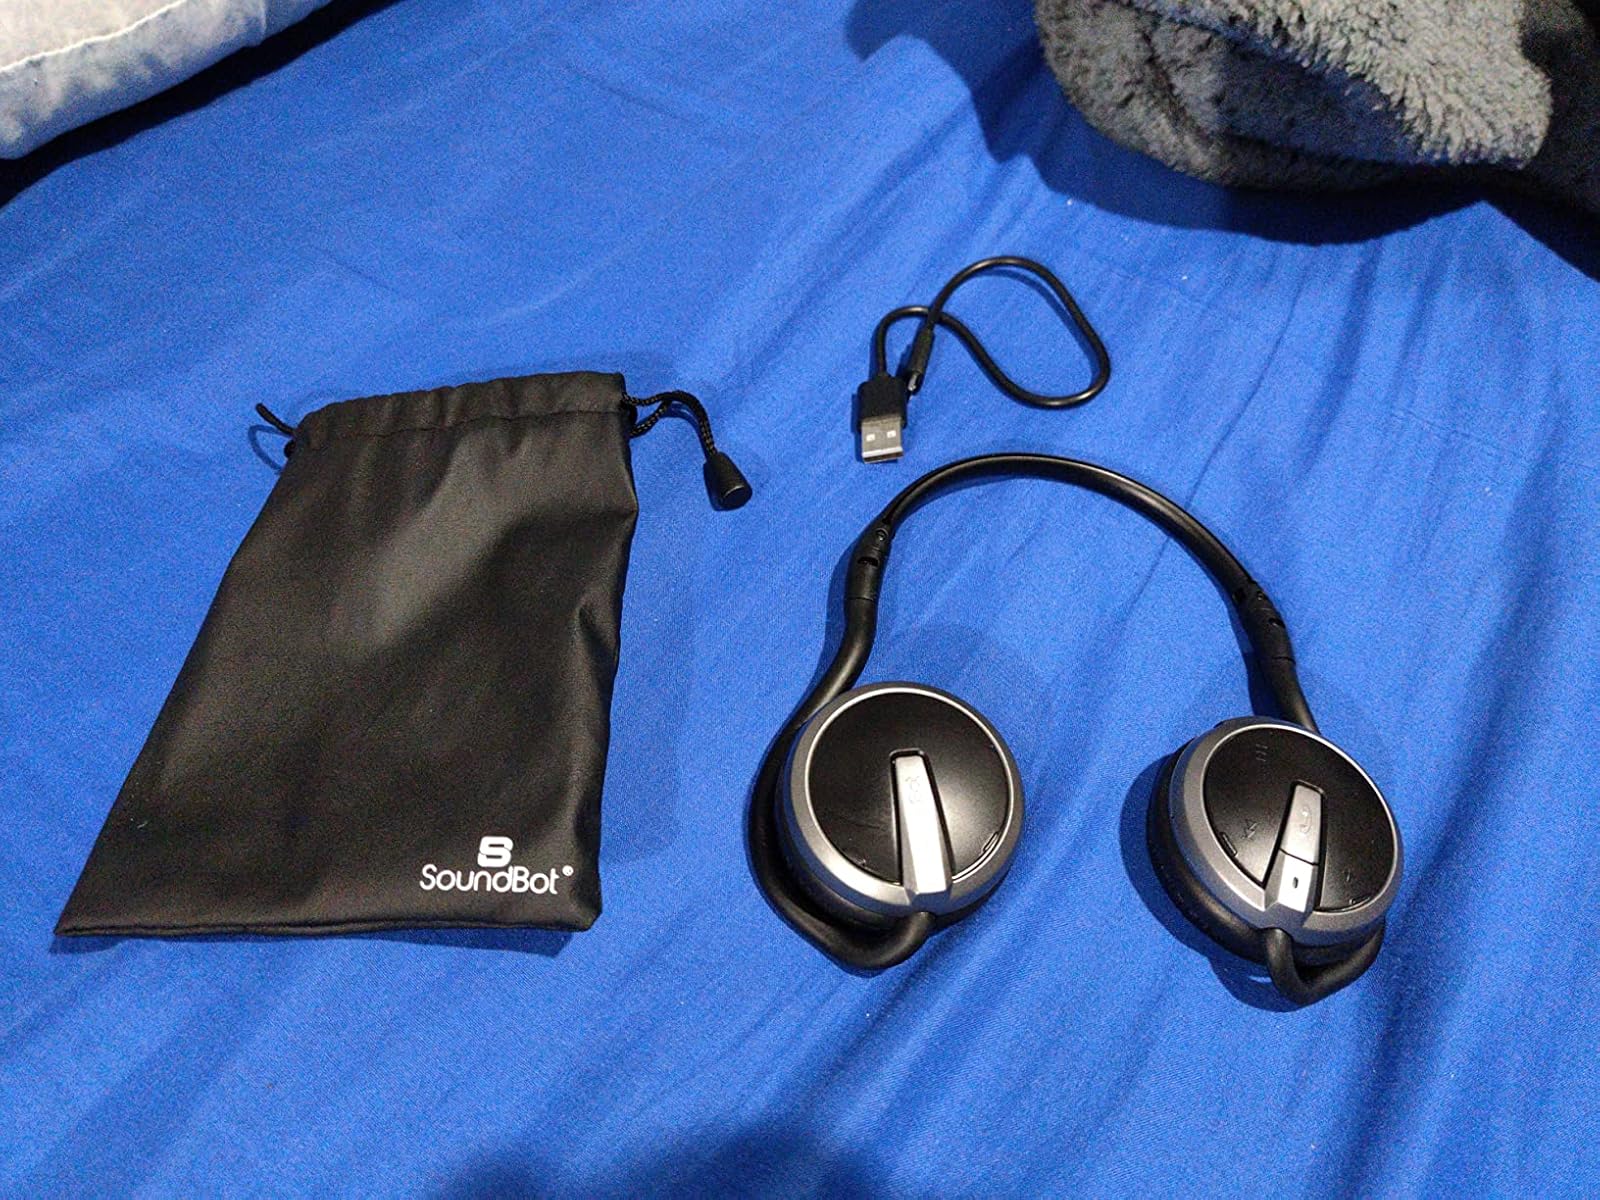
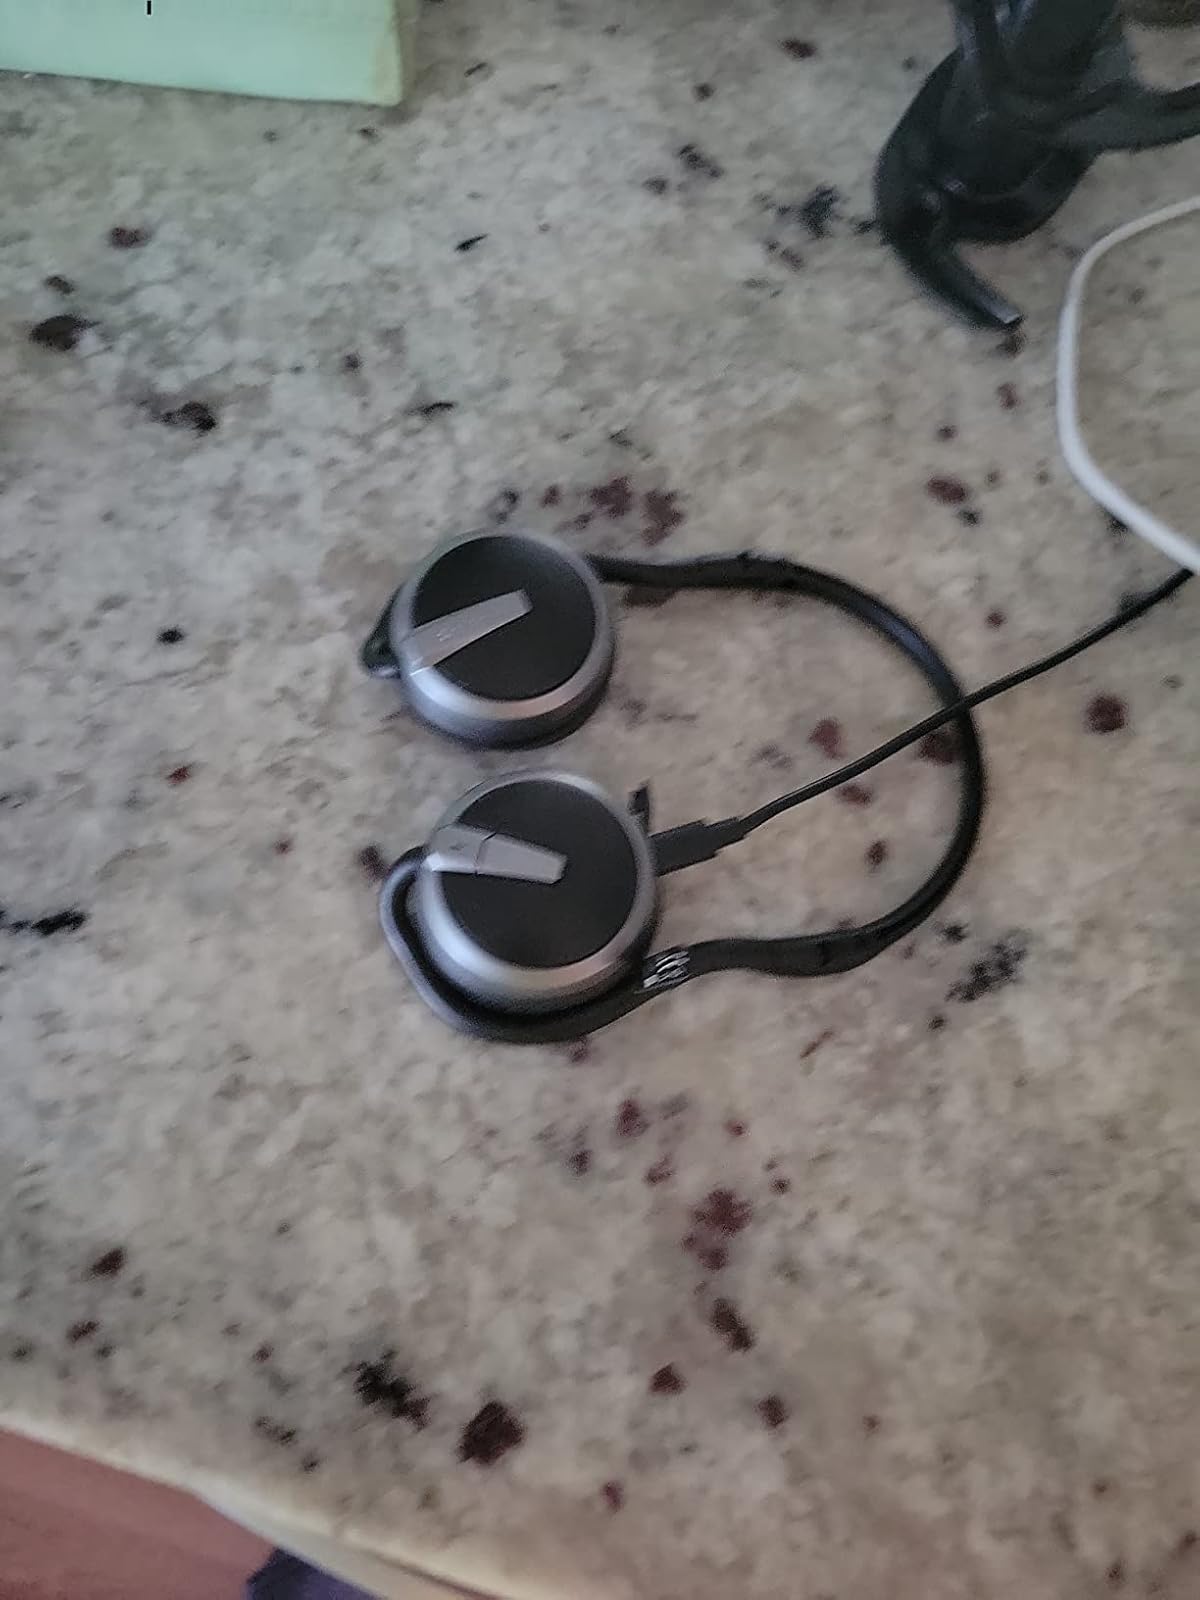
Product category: headphones
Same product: yes